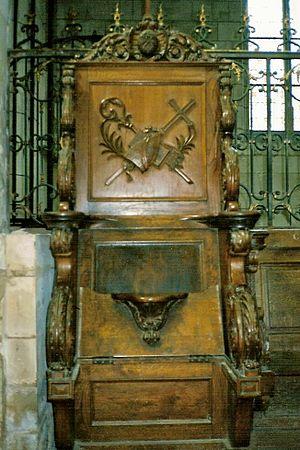
Chaise épiscopale de l'église St Etienne d'Auxerre (89) France
La miséricorde est une petite console fixée à la partie inférieure du siège rabattable d'une stalle. Elle permet au clerc ou au moine qui participe à l'office divin de prendre appui sur elle lorsqu'il se tient debout et que son siège est relevé. Les stalles sont normalement situées dans le chœur de certaines églises.